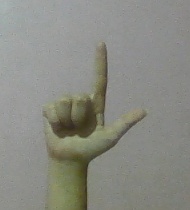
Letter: laam